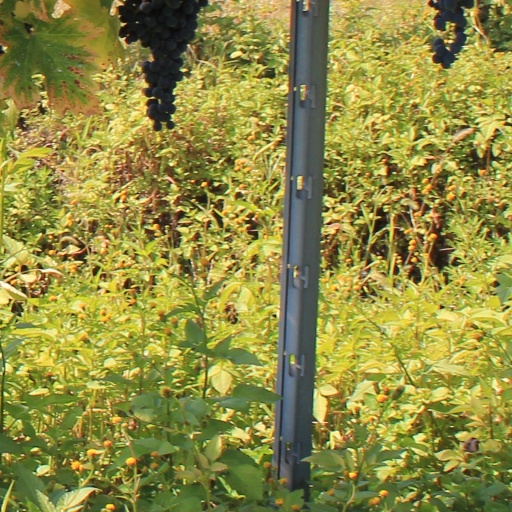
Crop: grape